Anton Wilhelm Tischbein

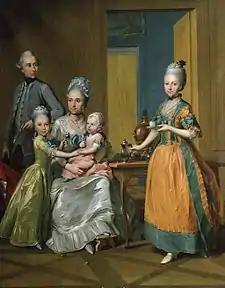
Herr and Frau Borries and Their Children (detail, c.1770/75)

Anton Wilhelm Tischbein, known as the "Hanauer Tischbein" (1 March 1730, Haina - 1 November 1804, Hanau) was a German painter from the Tischbein family of artists.